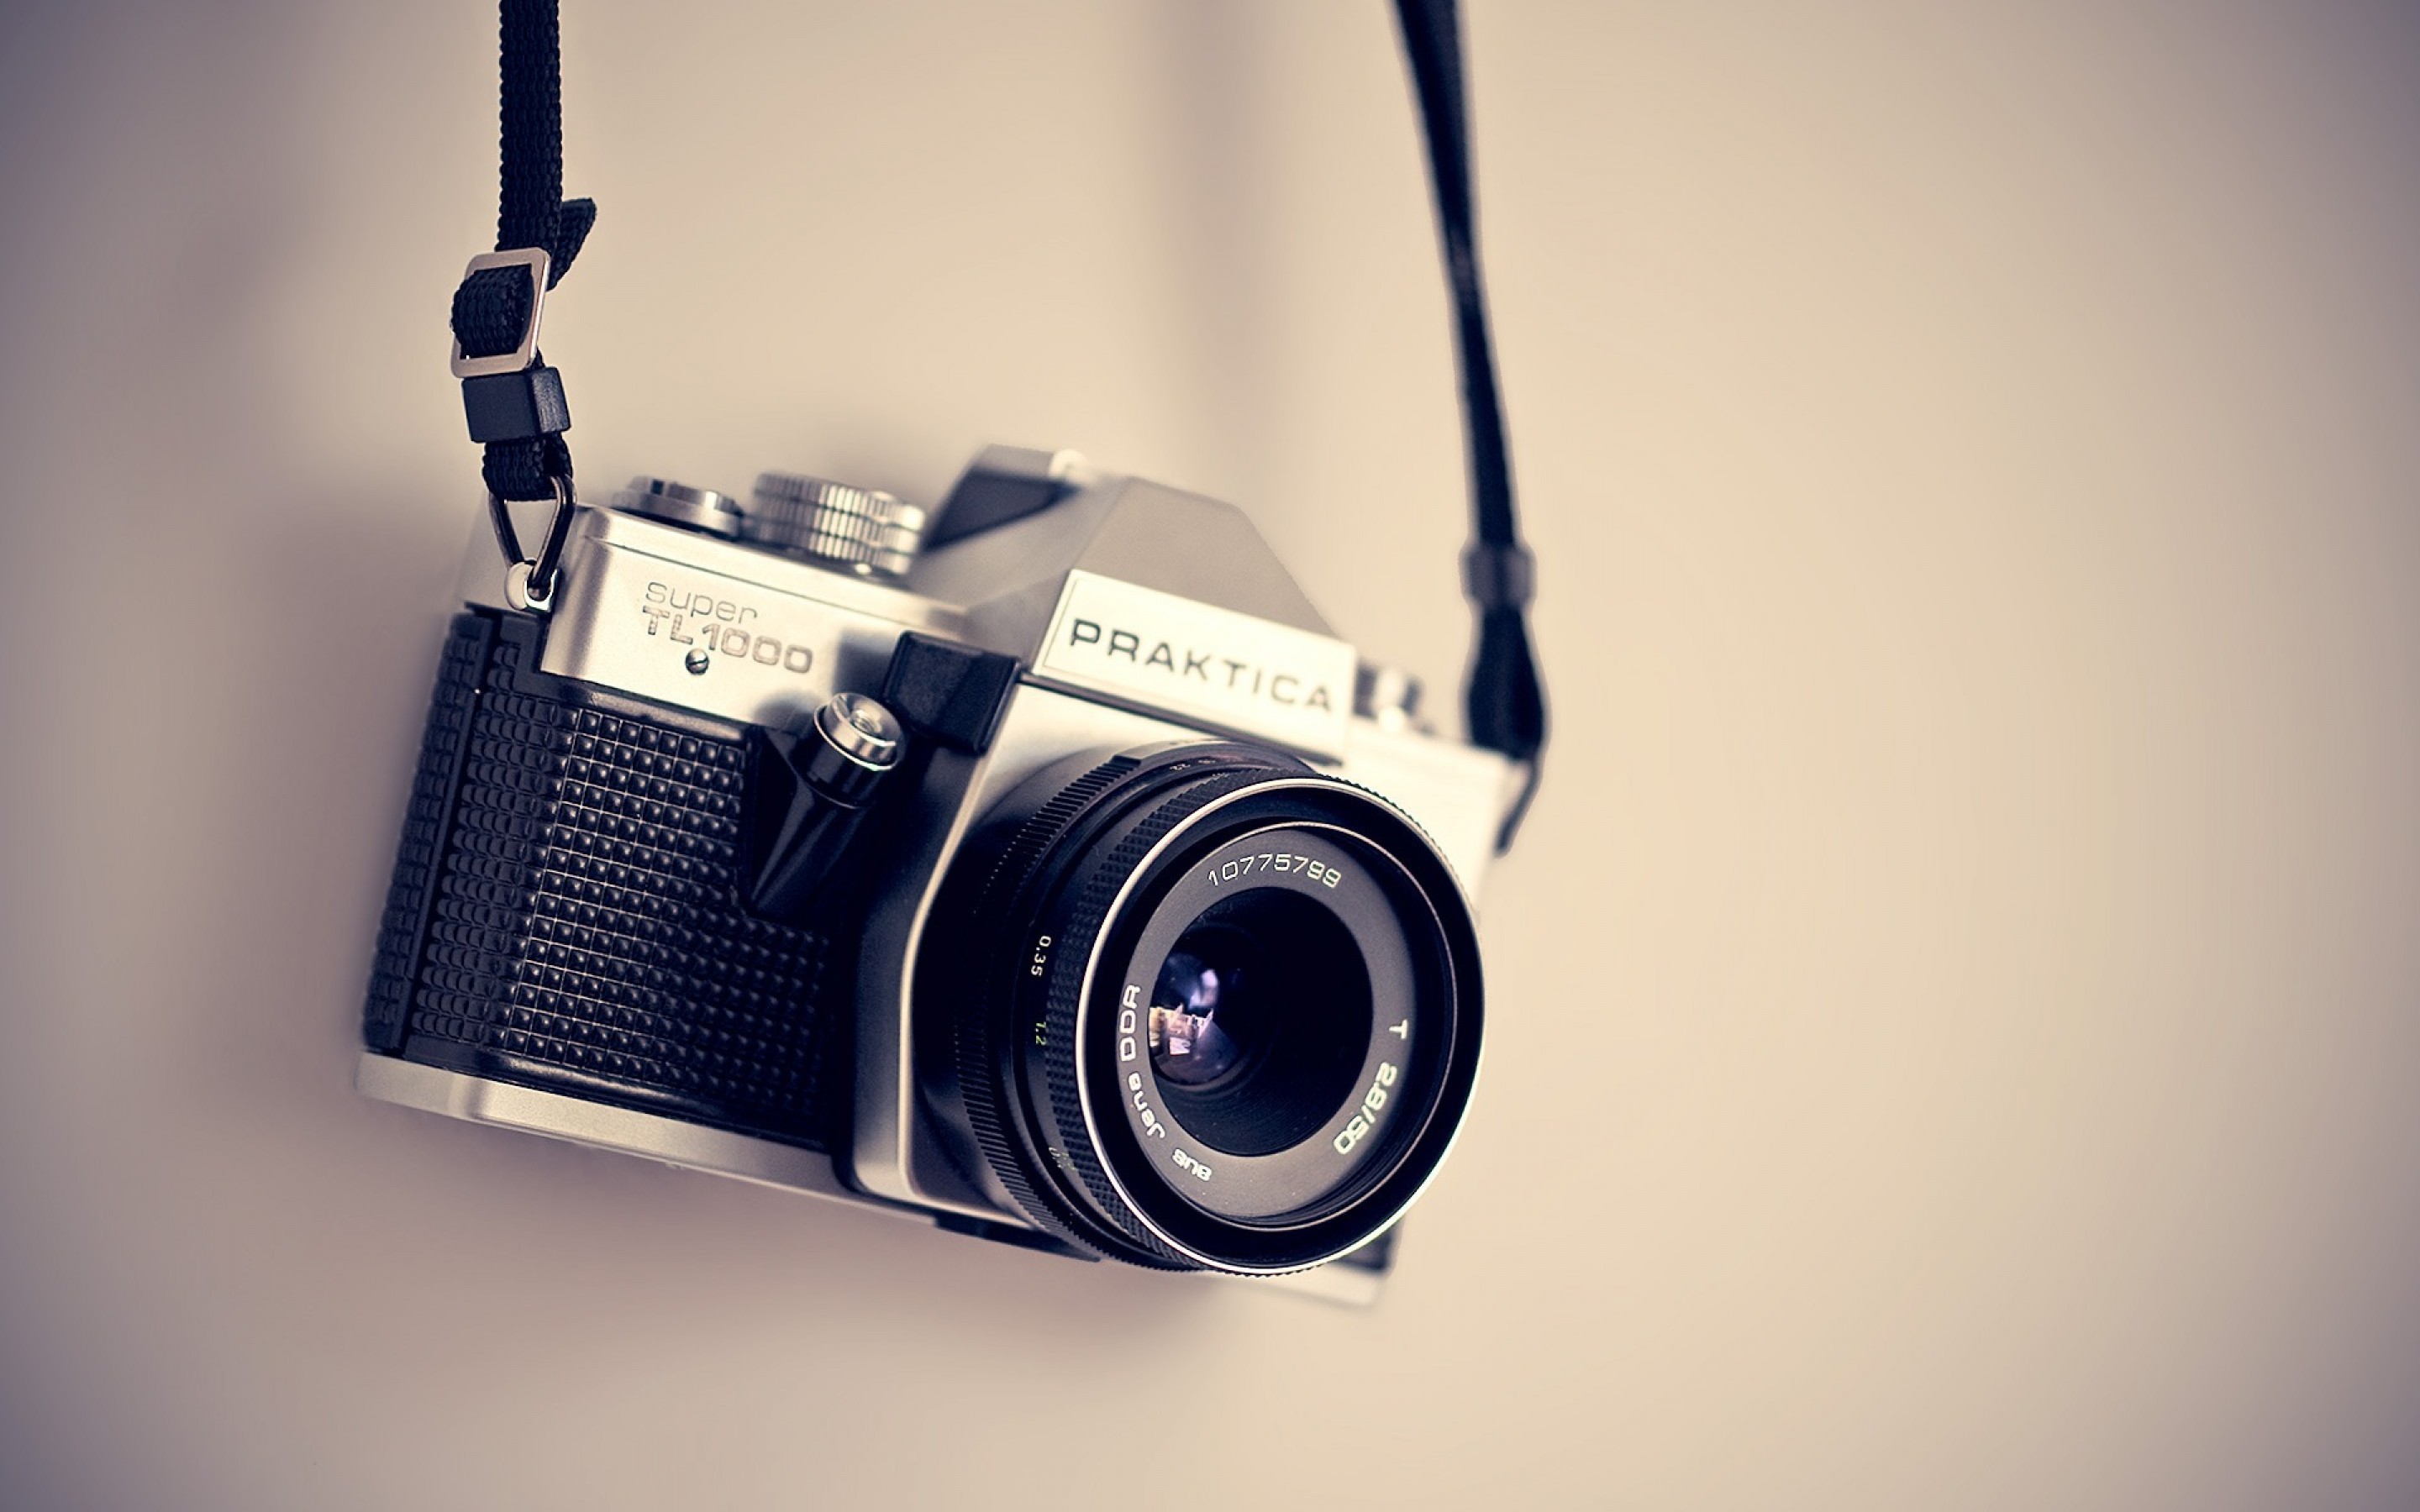
technology, white, camera, photography, vintage, lens, equipment, blue, black, shutter, brand, product, reflex camera, digital camera, electronics, photograph, camera lens, aperture, analogue, digital slr, single lens reflex camera, cameras optics, mirrorless interchangeable lens camera, praktika